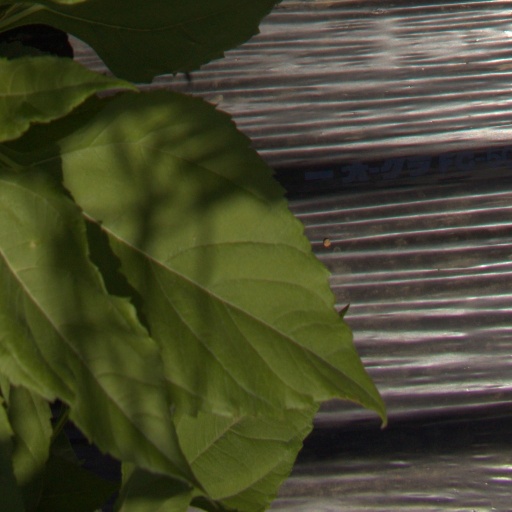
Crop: Jerusalem artichoke